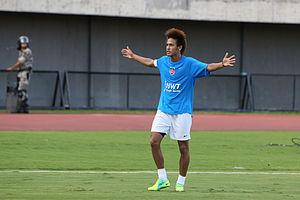
Neymar da Silva Santos Júnior dit Neymar Jr., plus couramment appelé Neymar, né le 5 février 1992 à Mogi das Cruzes, est un footballeur international brésilien évoluant au poste d'attaquant au Paris Saint-Germain, et pour l'équipe nationale du Brésil, dont il est le capitaine depuis 2014.